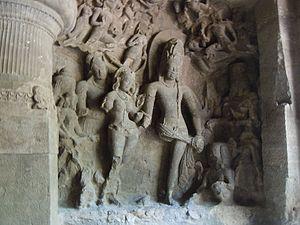
Grottes d'Elephanta - Mariage de Shiva et Parvati
Les grottes d'Éléphanta sont un groupe de temples excavés dans une falaise et conservant un ensemble monumental de sculptures. Elles sont situées sur l'île d'Éléphanta, une île de la mer d'Arabie, à 11 km. au large de Bombay, en Inde. Le site est inscrit au patrimoine mondial depuis 1987 sous le nom de « grottes d'Elephanta ».